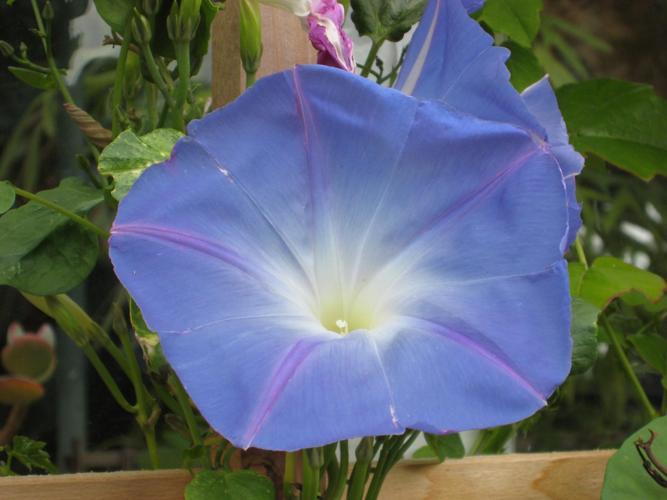
Label: morning glory